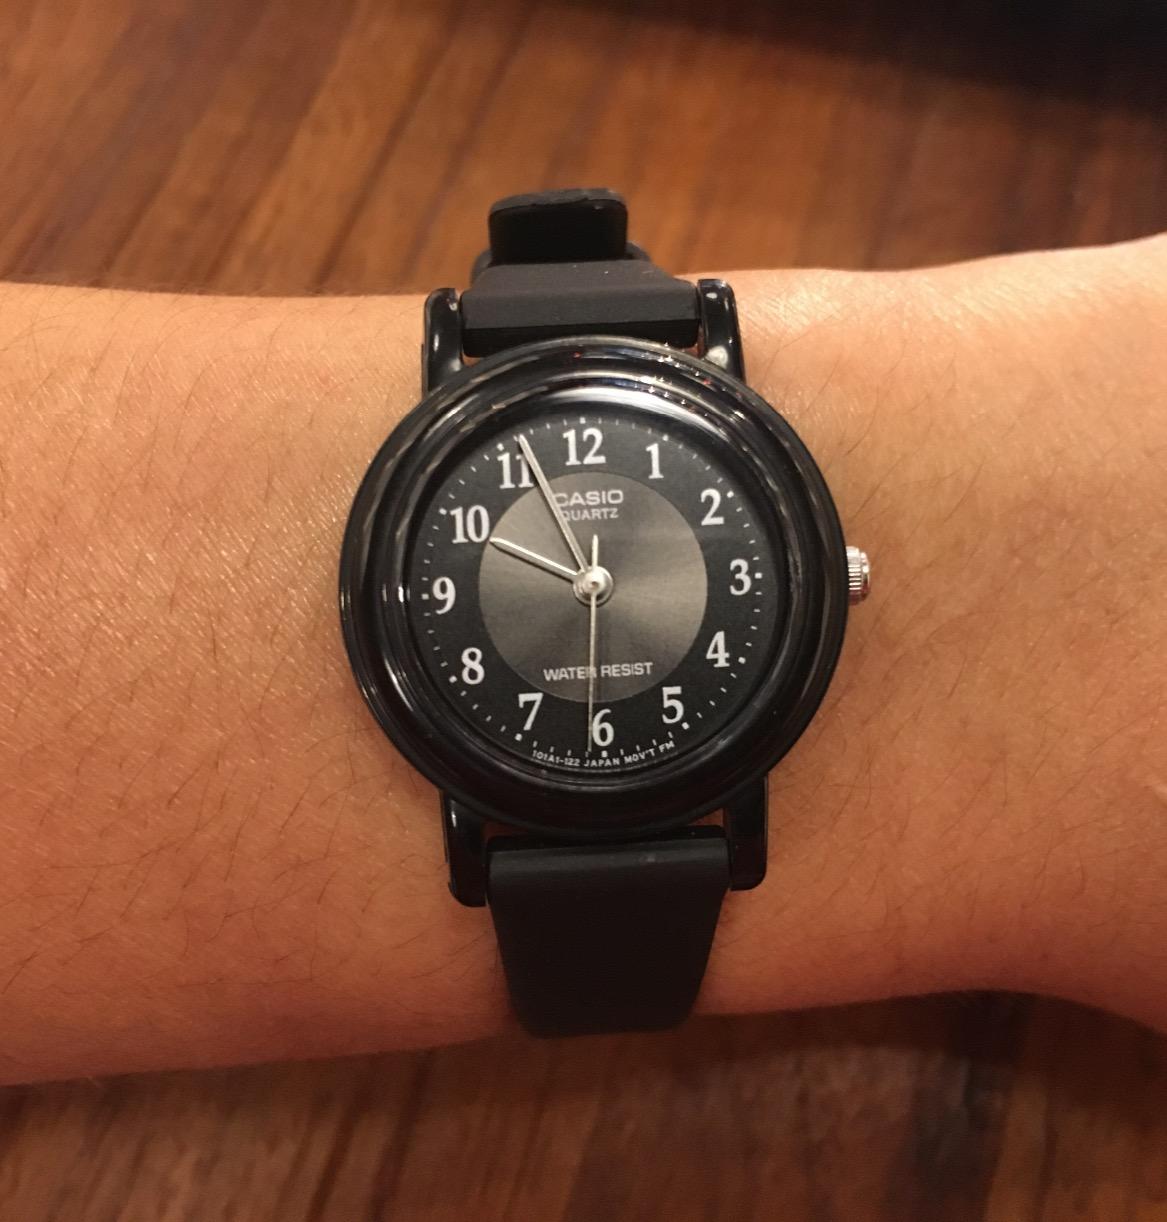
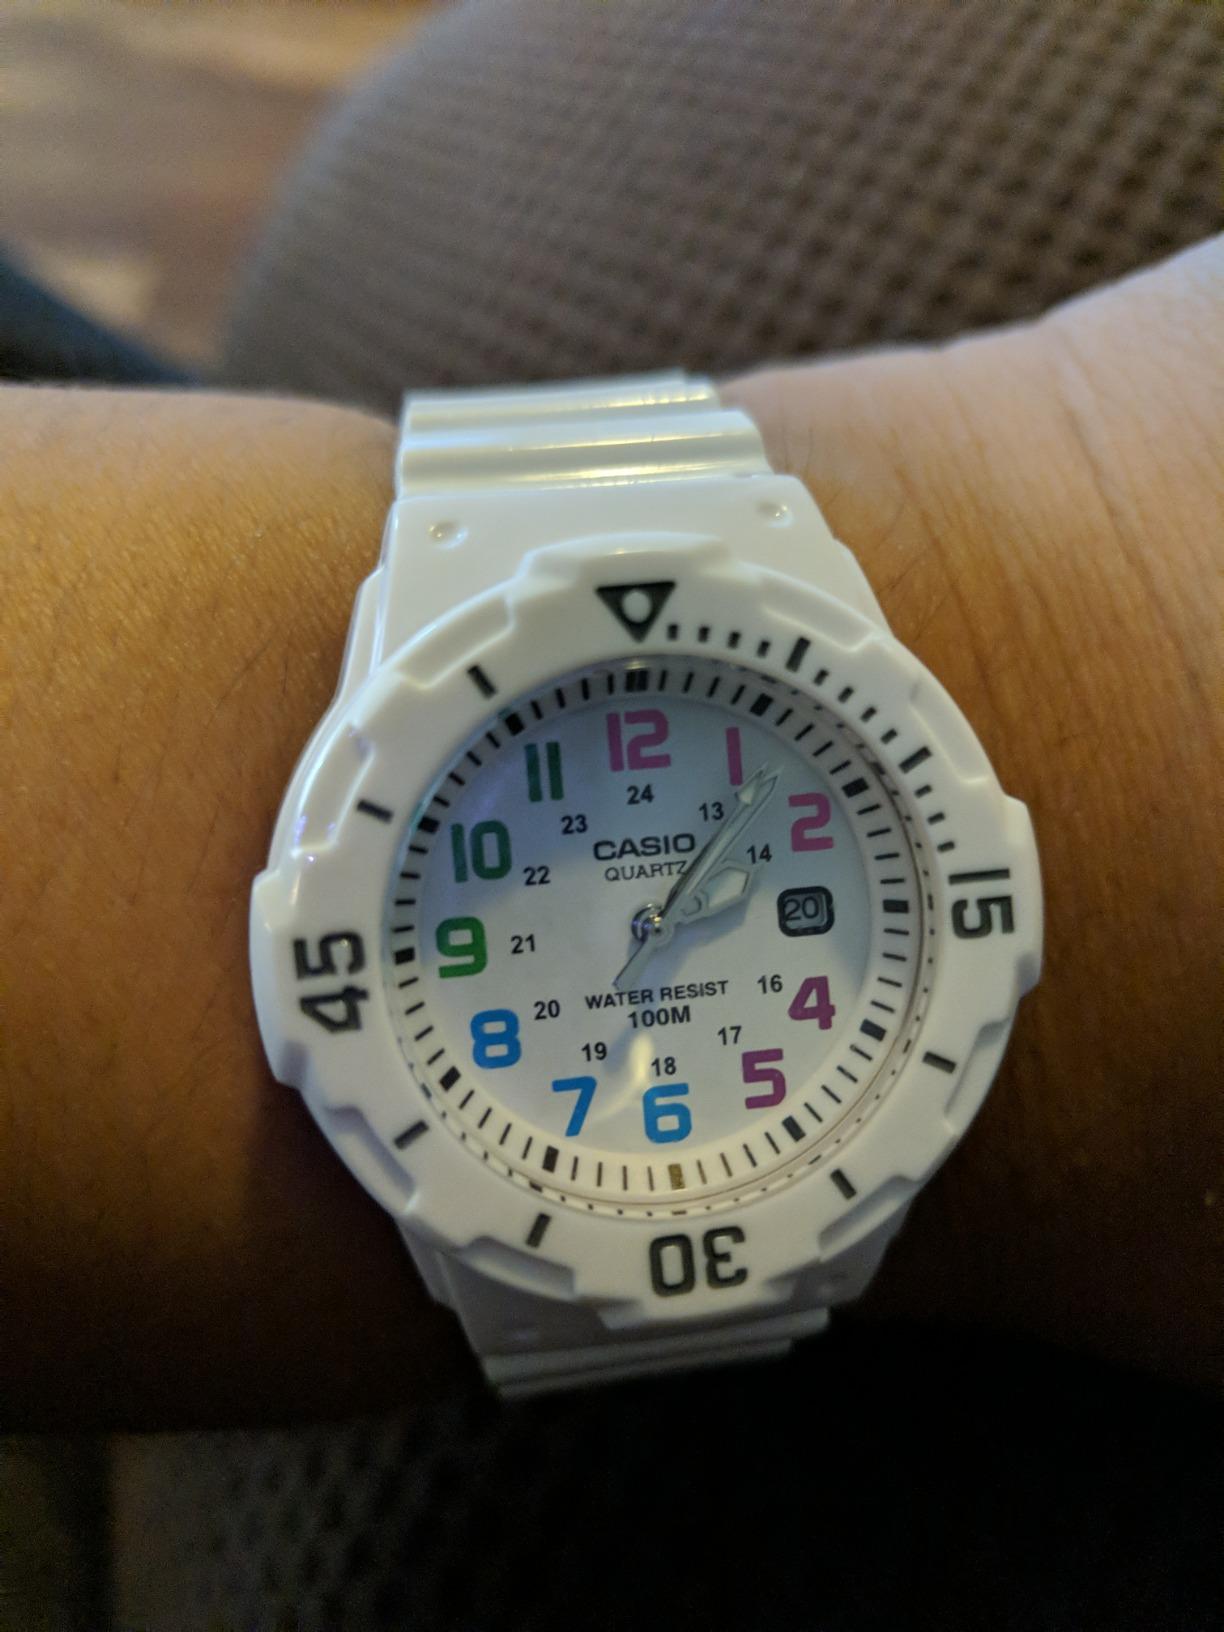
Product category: accessories_watch
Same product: no